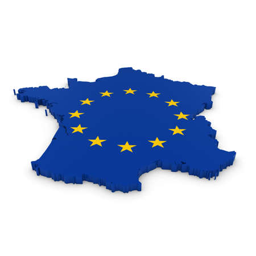
3d outline textured with the photo